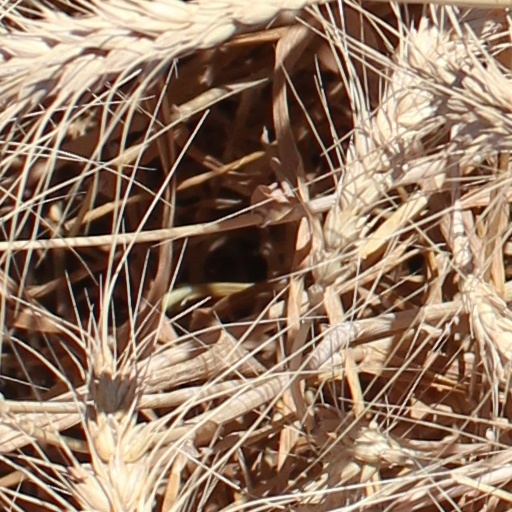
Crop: wheat